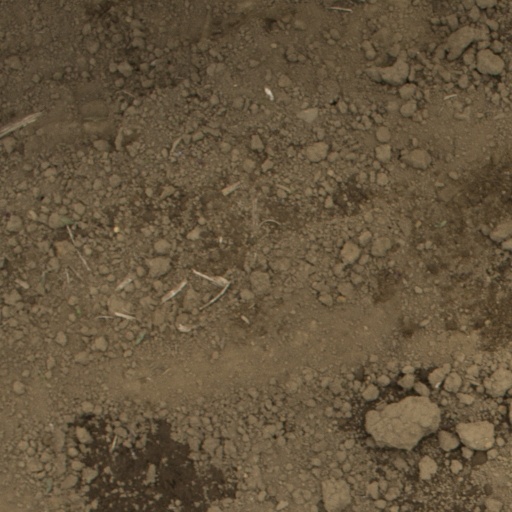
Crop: Jerusalem artichoke